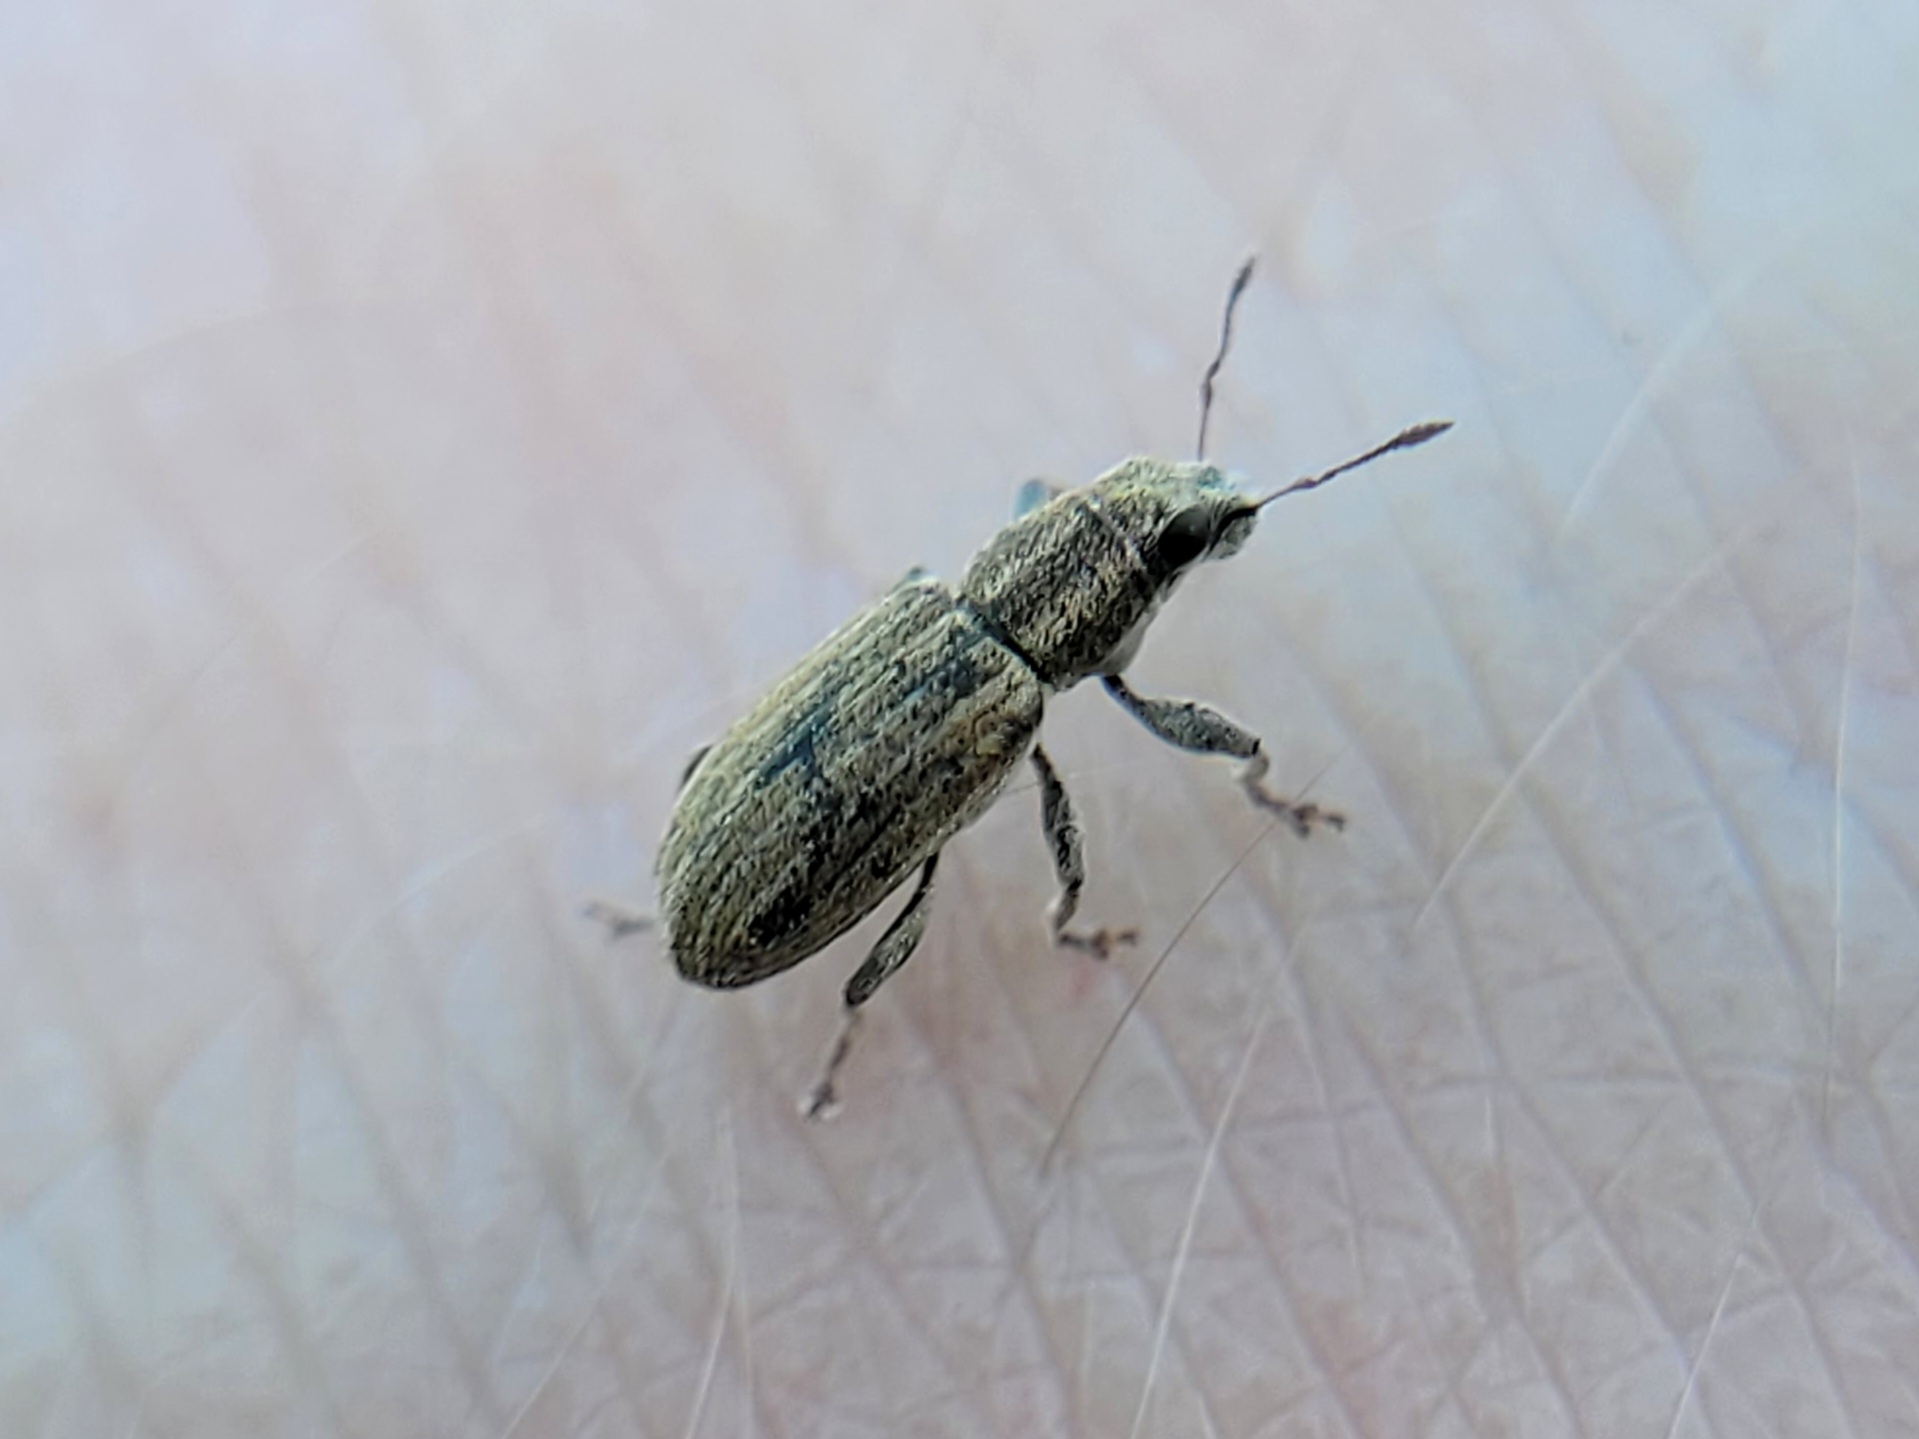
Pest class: pea_leaf_weevil